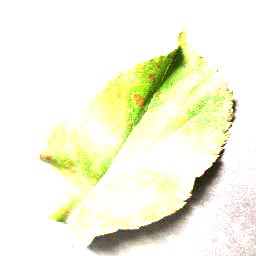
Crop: apple
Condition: cedar_rust